Jumana Hanna

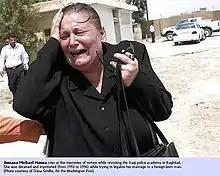
Photo of Jumana from the 2003 Washington Post story about her

Jumana Mikhail Hanna (born c. 1962), also known simply as Jumana Hanna, is an Iraqi-Assyrian woman who was imprisoned at the facility known as Al Kelab Al Sayba, or "Loose Dogs", during the rule of Saddam Hussein. She is most well known for creating a story about her imprisonment in Iraq, which was featured on the front page of the Washington Post.